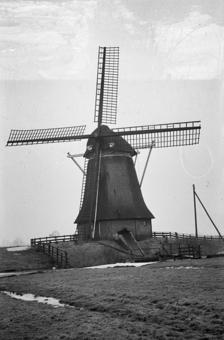
Building: De Hempenserpoldermolen
Country: Netherlands
Year built: 1863
Smock mill in Friesland, Netherlands De Hempenserpoldermolen, Wergea De Hempenserpoldermolen, January 1970. Origin Mill name De Hempenserpoldermolen Mill location Achter Hempensermeer, Wergea Coordinates 53°10′03″N 5°50′28″E / 53.16750°N 5.84111°E / 53.16750; 5.84111 Operator(s) Molenstichting Boarnsterheim Year built 1863 Information Purpose Drainage mill Type Smock mill Storeys Two storey smock Base storeys One storey base Smock sides Eight sides No. of sails Four sails Type of sails Common sails Windshaft Cast iron Winding Tailpole and winch Auxiliary power Electric motor , formerly a diesel engine Type of pump Archimedes' screw De Hempenserpoldermolen is a smock mill in Wergea , Friesland , Netherlands which was built in 1863 and has been restored to working order. It is listed as a Rijksmonument . History De Hempenserpoldermolen was built in 1863 to drain the Hempensermeerpolder. There had been a mill on the site since 1784. The mill worked by wind alone until 1955. A Brons diesel engine had been placed in the mill in 1953. In 1955, the mill was offered for sale and demolition, contrary to a directive requiring it to be kept in working order. The Provincial Executive refused permission for the mill's demolition and suggested that the municipality took over the mill. On 30 December 1959, the water board sold the mill to the municipality Boarnsterhim for ƒ2 . A condition of the sale was that the diesel engine remained in the mill. The mill was restored in 1983 by millwright Tacoma of Stiens , Friesland. The diesel engine was replaced by an electric motor in 1986. The mill was sold to the Molenstichting Boarnsterheim in 2010. It is listed as a Rijksmonument, №34603. Description For an explanation of the various items of machinery, see Mill machinery . De Hempenserpoldermolen is what the Dutch describe as a Grondzeiler . It is a two storey smock mill on a single storey base. There is no stage, the sails reaching almost to ground level. The mill is winded by tailpole and winch. The smock and cap are thatched . The sails are Common sails . They have a span of 23.80 metres (78 ft 1 in). The sails are carried on a cast iron windshaft , which was cast by Gietijzerij De Prins van Oranje, The Hague in 1889. The windshaft carries the brake wheel which has 60 cogs. This drives the wallower (30 cogs) at  the top of the upright shaft . At the bottom of the upright shaft there are two crown wheels The upper crown wheel , which has 36 cogs drives an Archimedes' screw via a crown wheel . The lower crown wheel , which has 37 cogs is carried on the axle of an Archimedes' screw, which is used to drain the polder. The axle of the screw is 40 centimetres (1 ft 4 in) diameter and 5.80 metres (19 ft 0 in) long. The screw is 90 centimetres (2 ft 11 in) diameter. It is inclined at 29.5°. Each revolution of the screw lifts 180 litres (40 imp gal) of water. Public access De Hempenserpoldermolen is open whenever the mill is working by wind, or by appointment. References Wikimedia Commons has media related to Hempenserpoldermolen . Dutch Rijksmonument 34603